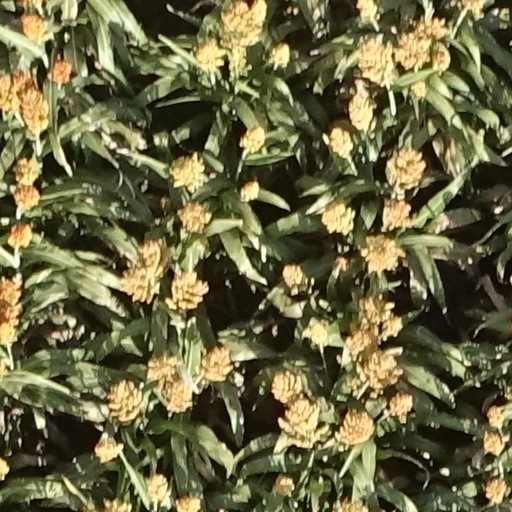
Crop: sorghum